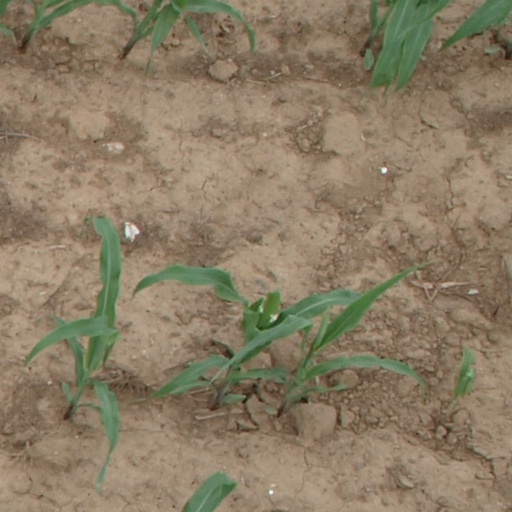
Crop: maize; corn